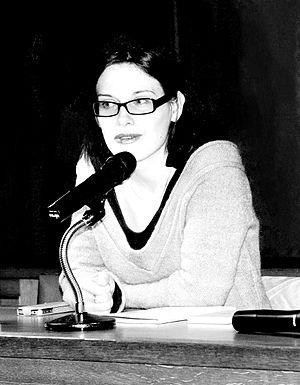
Déborah Heissler est une auteure et critique littéraire française.